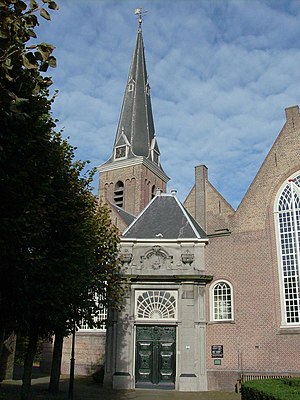
Seneca Ingwersen von Geltingen / Senere år på Gelting
Oude Kerk i Voorburg
Seneca rigsfriherre von Gelting, baron af Geltingen, født Sønke Ingwersen, i Nederlandene kaldt Seneca Inggersen var en nordfrisisk-nederlandsk handelsmand og godsejer.